Rites of Spring (film)

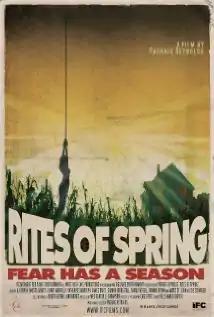

Rites of Spring is a 2011 American horror film written and directed by Padraig Reynolds. It stars A. J. Bowen, Sonny Marinelli, and Katherine Randolph as kidnappers who encounter an unrelated kidnapping victim (Anessa Ramsey), who is fleeing a monster.